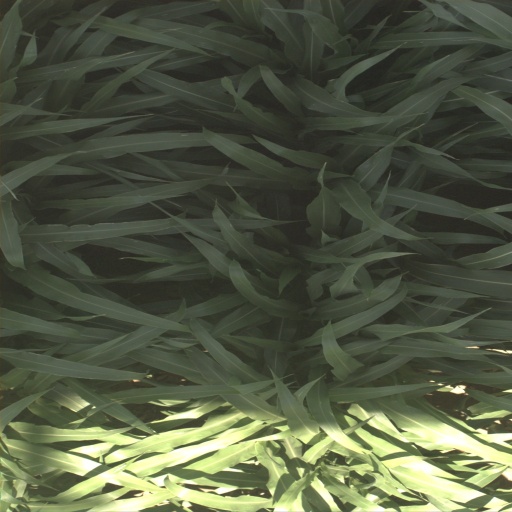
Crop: sorghum